Ecological regions of Quebec

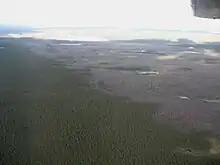
Traces of forest fire, René-Levasseur Island, Manicouagan (spruce/moss domain, east)

The deciduous forest sub-zone contains northern hardwood forests and is dominated by maples ("Acer").